Giordano Dance Chicago

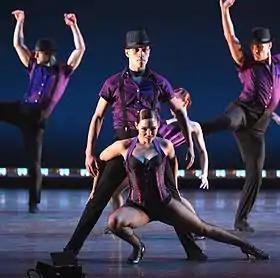
Giordano Dance Chicago performing "Feelin' Good Sweet" in 2014

Giordano Dance Chicago, formerly Giordano Jazz Dance Chicago and Gus Giordano's Jazz Dance Chicago, is a jazz dance company based in Chicago, Illinois. Founded by Gus Giordano in 1963 as Dance Incorporated Chicago, it has toured worldwide, including as the first jazz dance company in the Soviet Union in 1974. The company has received widespread critical acclaim, and is said to have been the first jazz dance company.